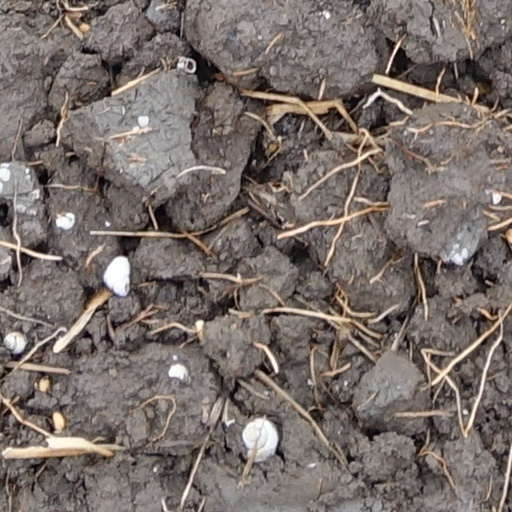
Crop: wheat